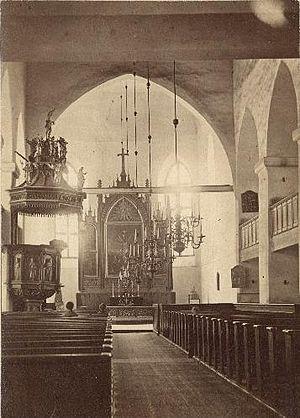
L'église Saint-Jean est une église protestante située à Tartu en Estonie.